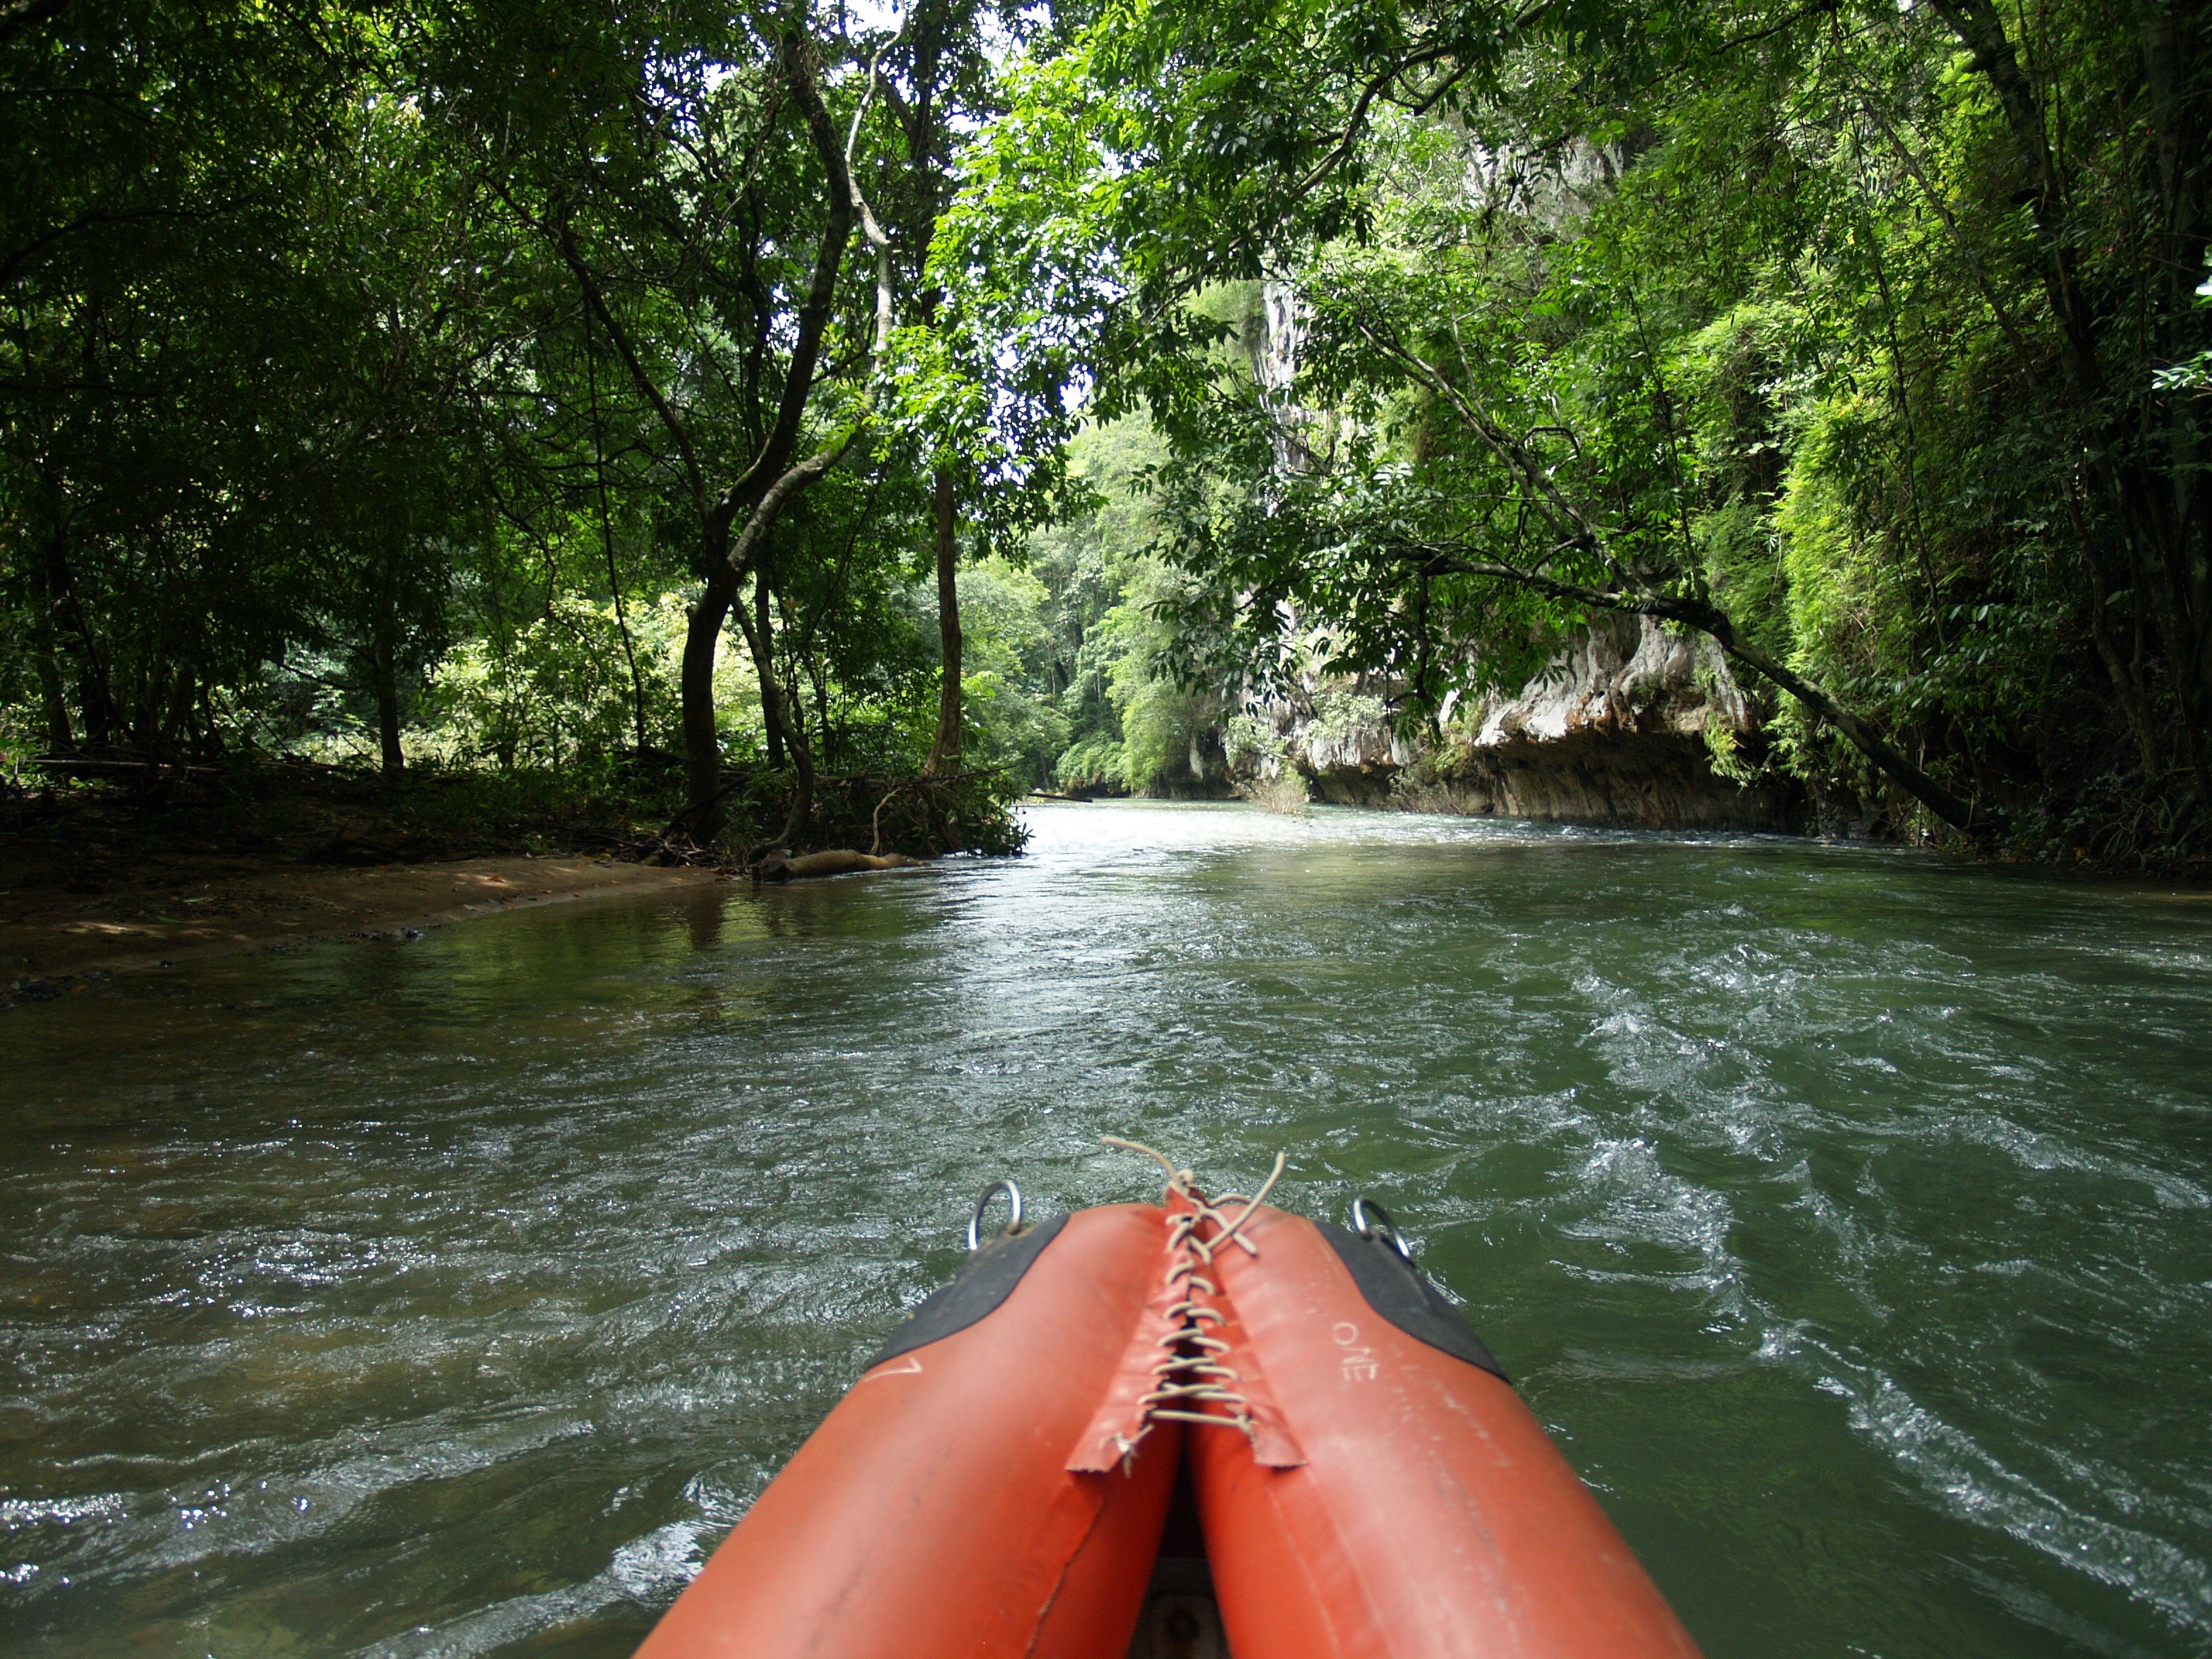
boat, vehicle, river, boating, kayak, kayaking, canoe, rapid, watercraft, sports equipment, paddle